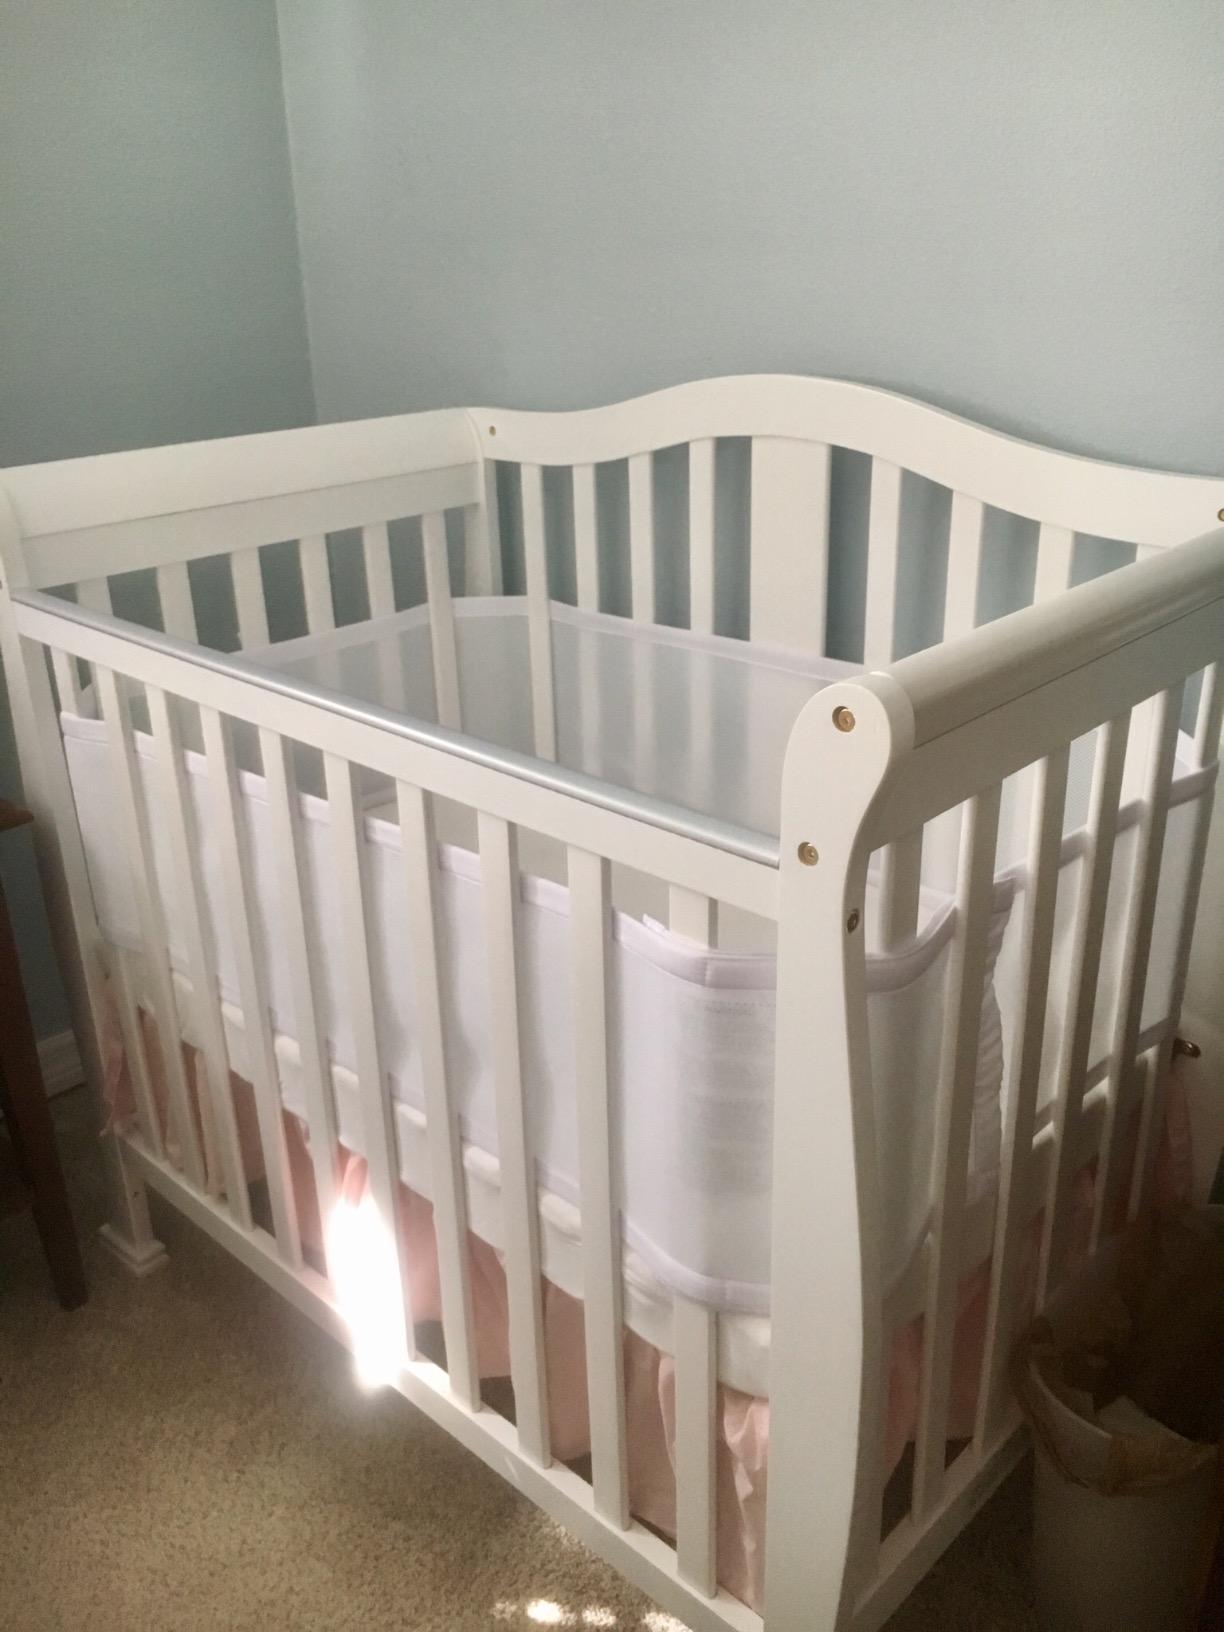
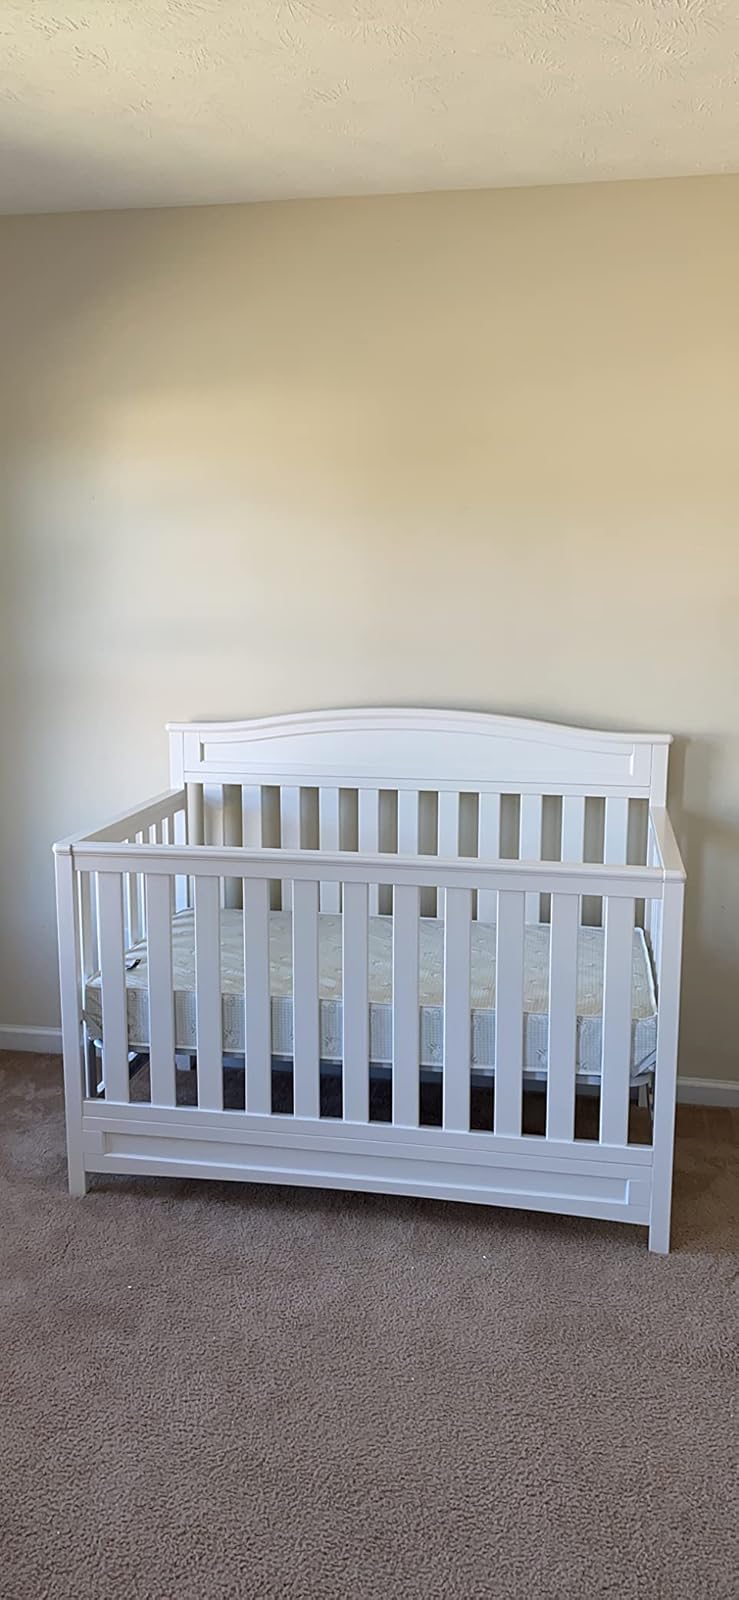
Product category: products_crib
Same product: no